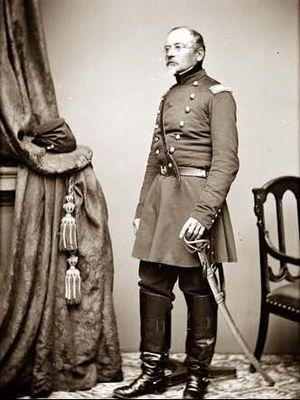
Henry Bohlen est un brigadier general de l'Union. Sa carrière est singulière : après avoir participé comme volontaire à la guerre américano-mexicaine puis à la guerre de Crimée, ce civil devient le premier officier né à l'étranger nommé brigadier general de l'armée de l'Union, et meurt au combat.